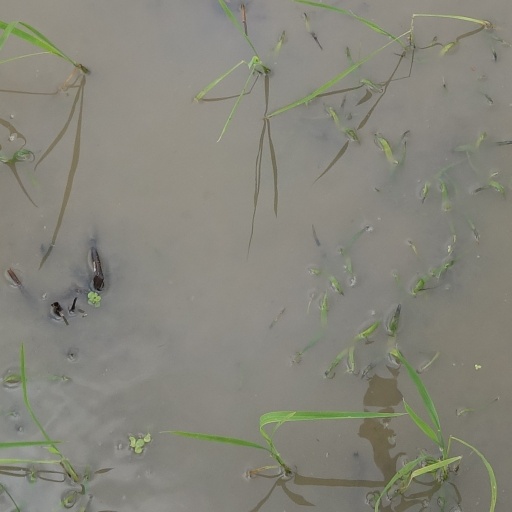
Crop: rice